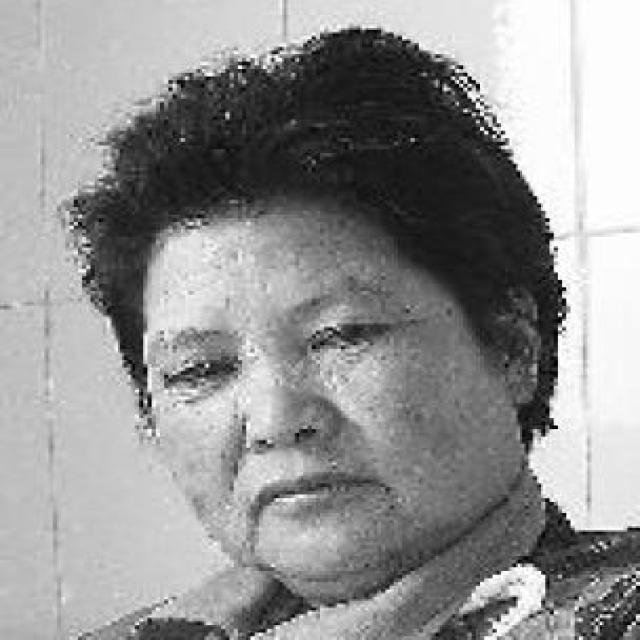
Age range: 45-64